Double-Cross (2014 film)

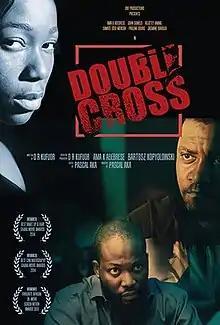
Theatrical Release Poster

Double-Cross is a 2014 Ghanaian epic romantic thriller told, written, co-produced, by D.R. Kufuor. It stars Ama K. Abebrese and John Dumelo as the main cast of the movie. The movie was shot predominantly in the North Legon Area of Accra Ghana.